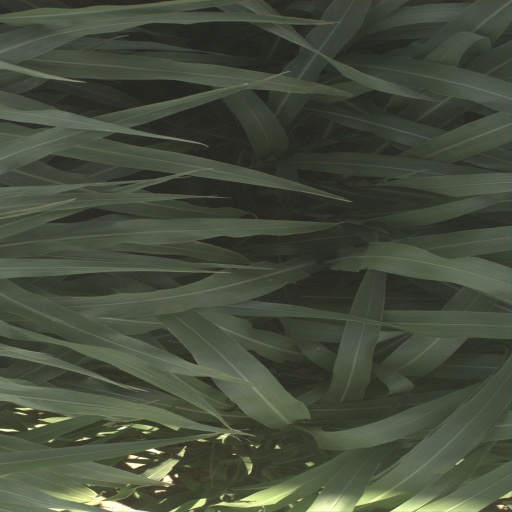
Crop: sorghum